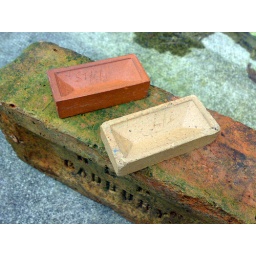
Tests using fireclay and shale from below ground, standing on top of a normal house brick.